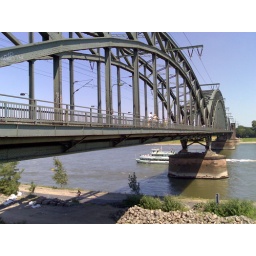
bridge over sleepy water